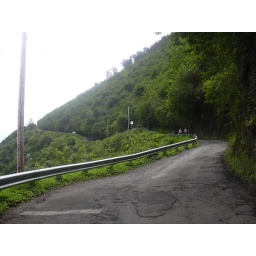
The wall of a road in and out.